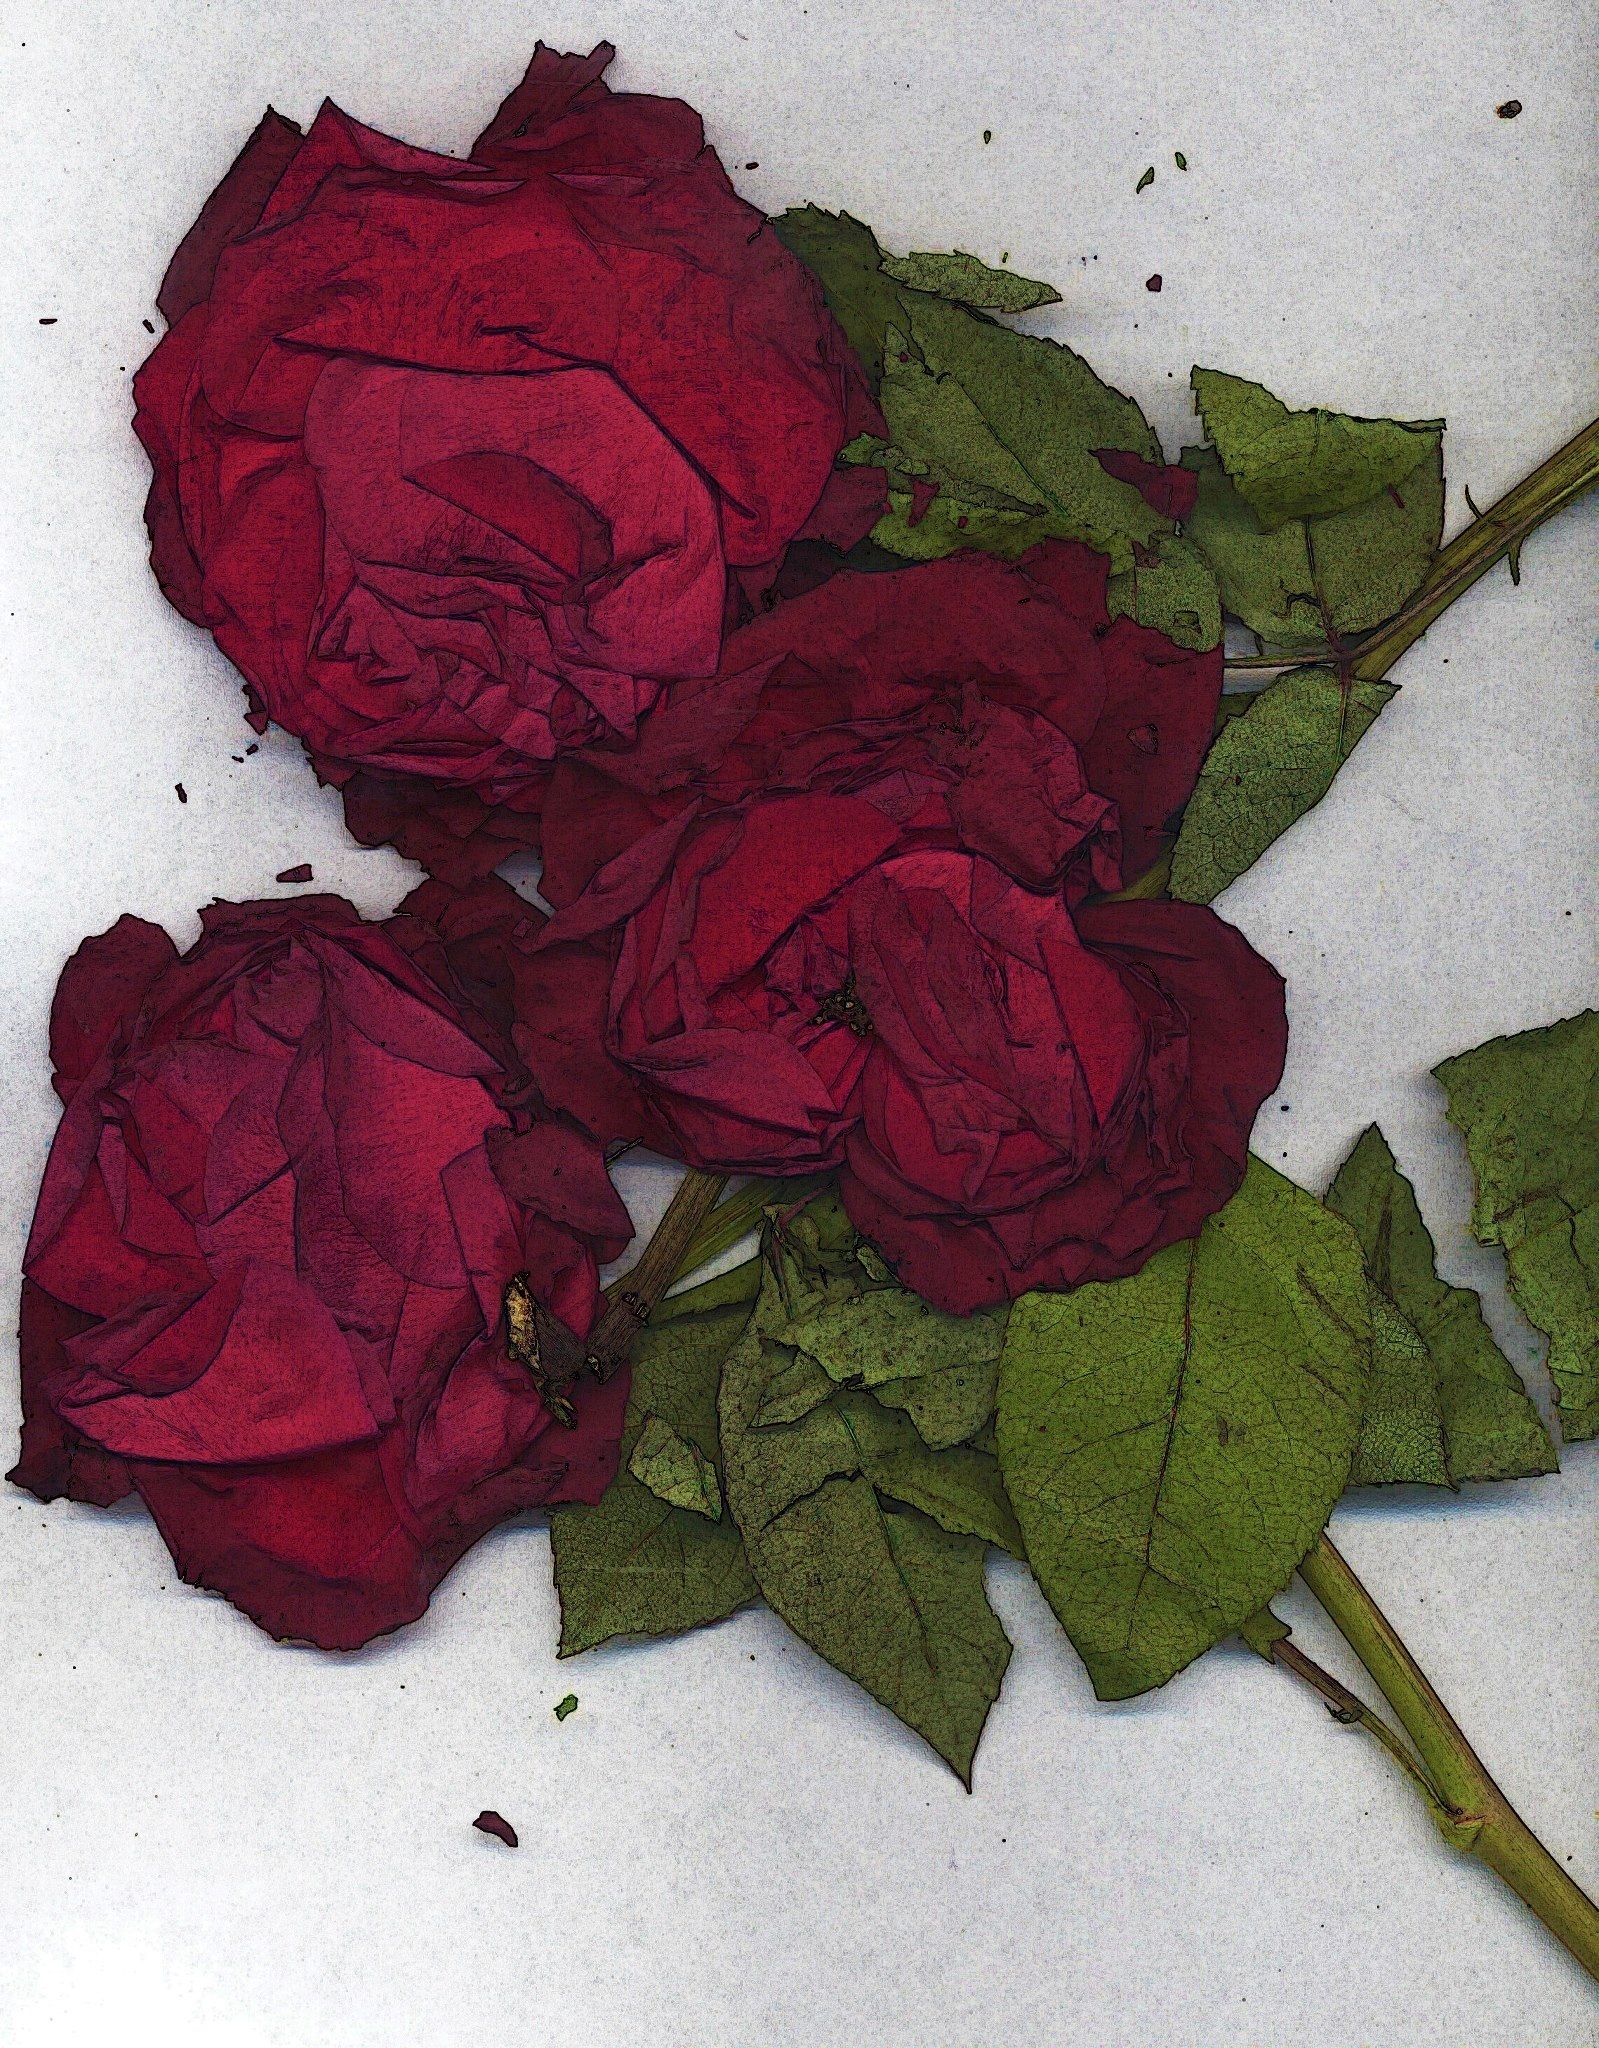
plant, leaf, flower, petal, floral, rose, green, red, artistic, blooming, dried, flora, still life, flowers, art work, roses, leaves, petals, stems, blossoms, fleurs, paintings, delicate, blooms, floristry, flowering plant, garden roses, rose family, floral design, land plant, rose order, flower arranging, abstracts